Gregans Castle

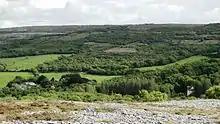
View south from the hill overlooking Gregan East, with the restored tower house (now a private residence) on the right and the hotel on the left

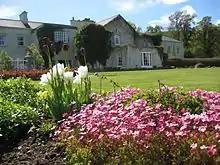
The house as it is today.

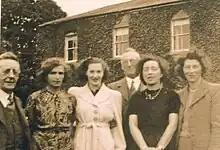
J.R.R. Tolkien at Gregans Castle in 1954 with owner Frank Martyn and his partner Suzette Crowe

Gregans Castle is the name applied to both a 15th-century tower house and a Georgian-style house in the Burren region of County Clare, Ireland, near the village of Ballyvaughan. The latter dates from 1750 and is associated with the Martyn and O'Lochlainn (or O'Loughlen) families. The tower house is across the road from the modern house, which is now a hotel.